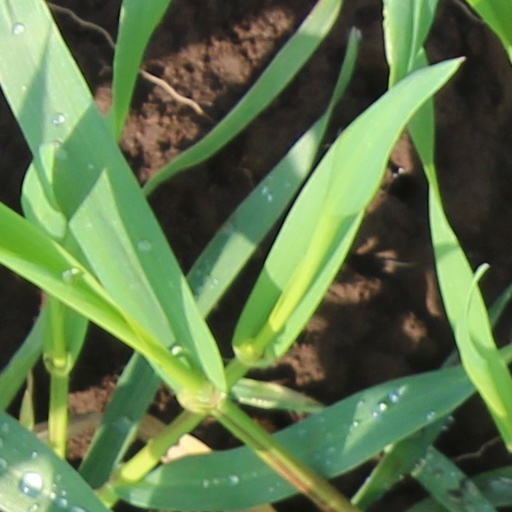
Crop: wheat